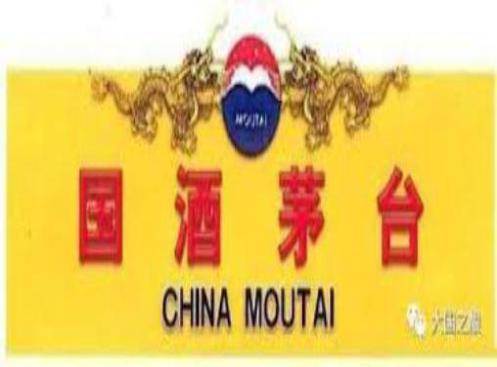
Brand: moutai
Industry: Food